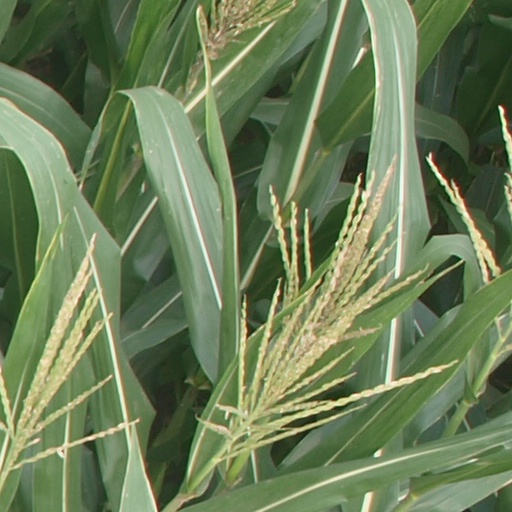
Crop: maize; corn